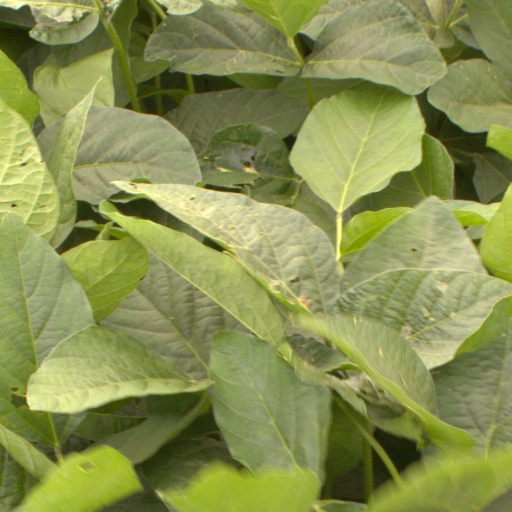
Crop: soybean